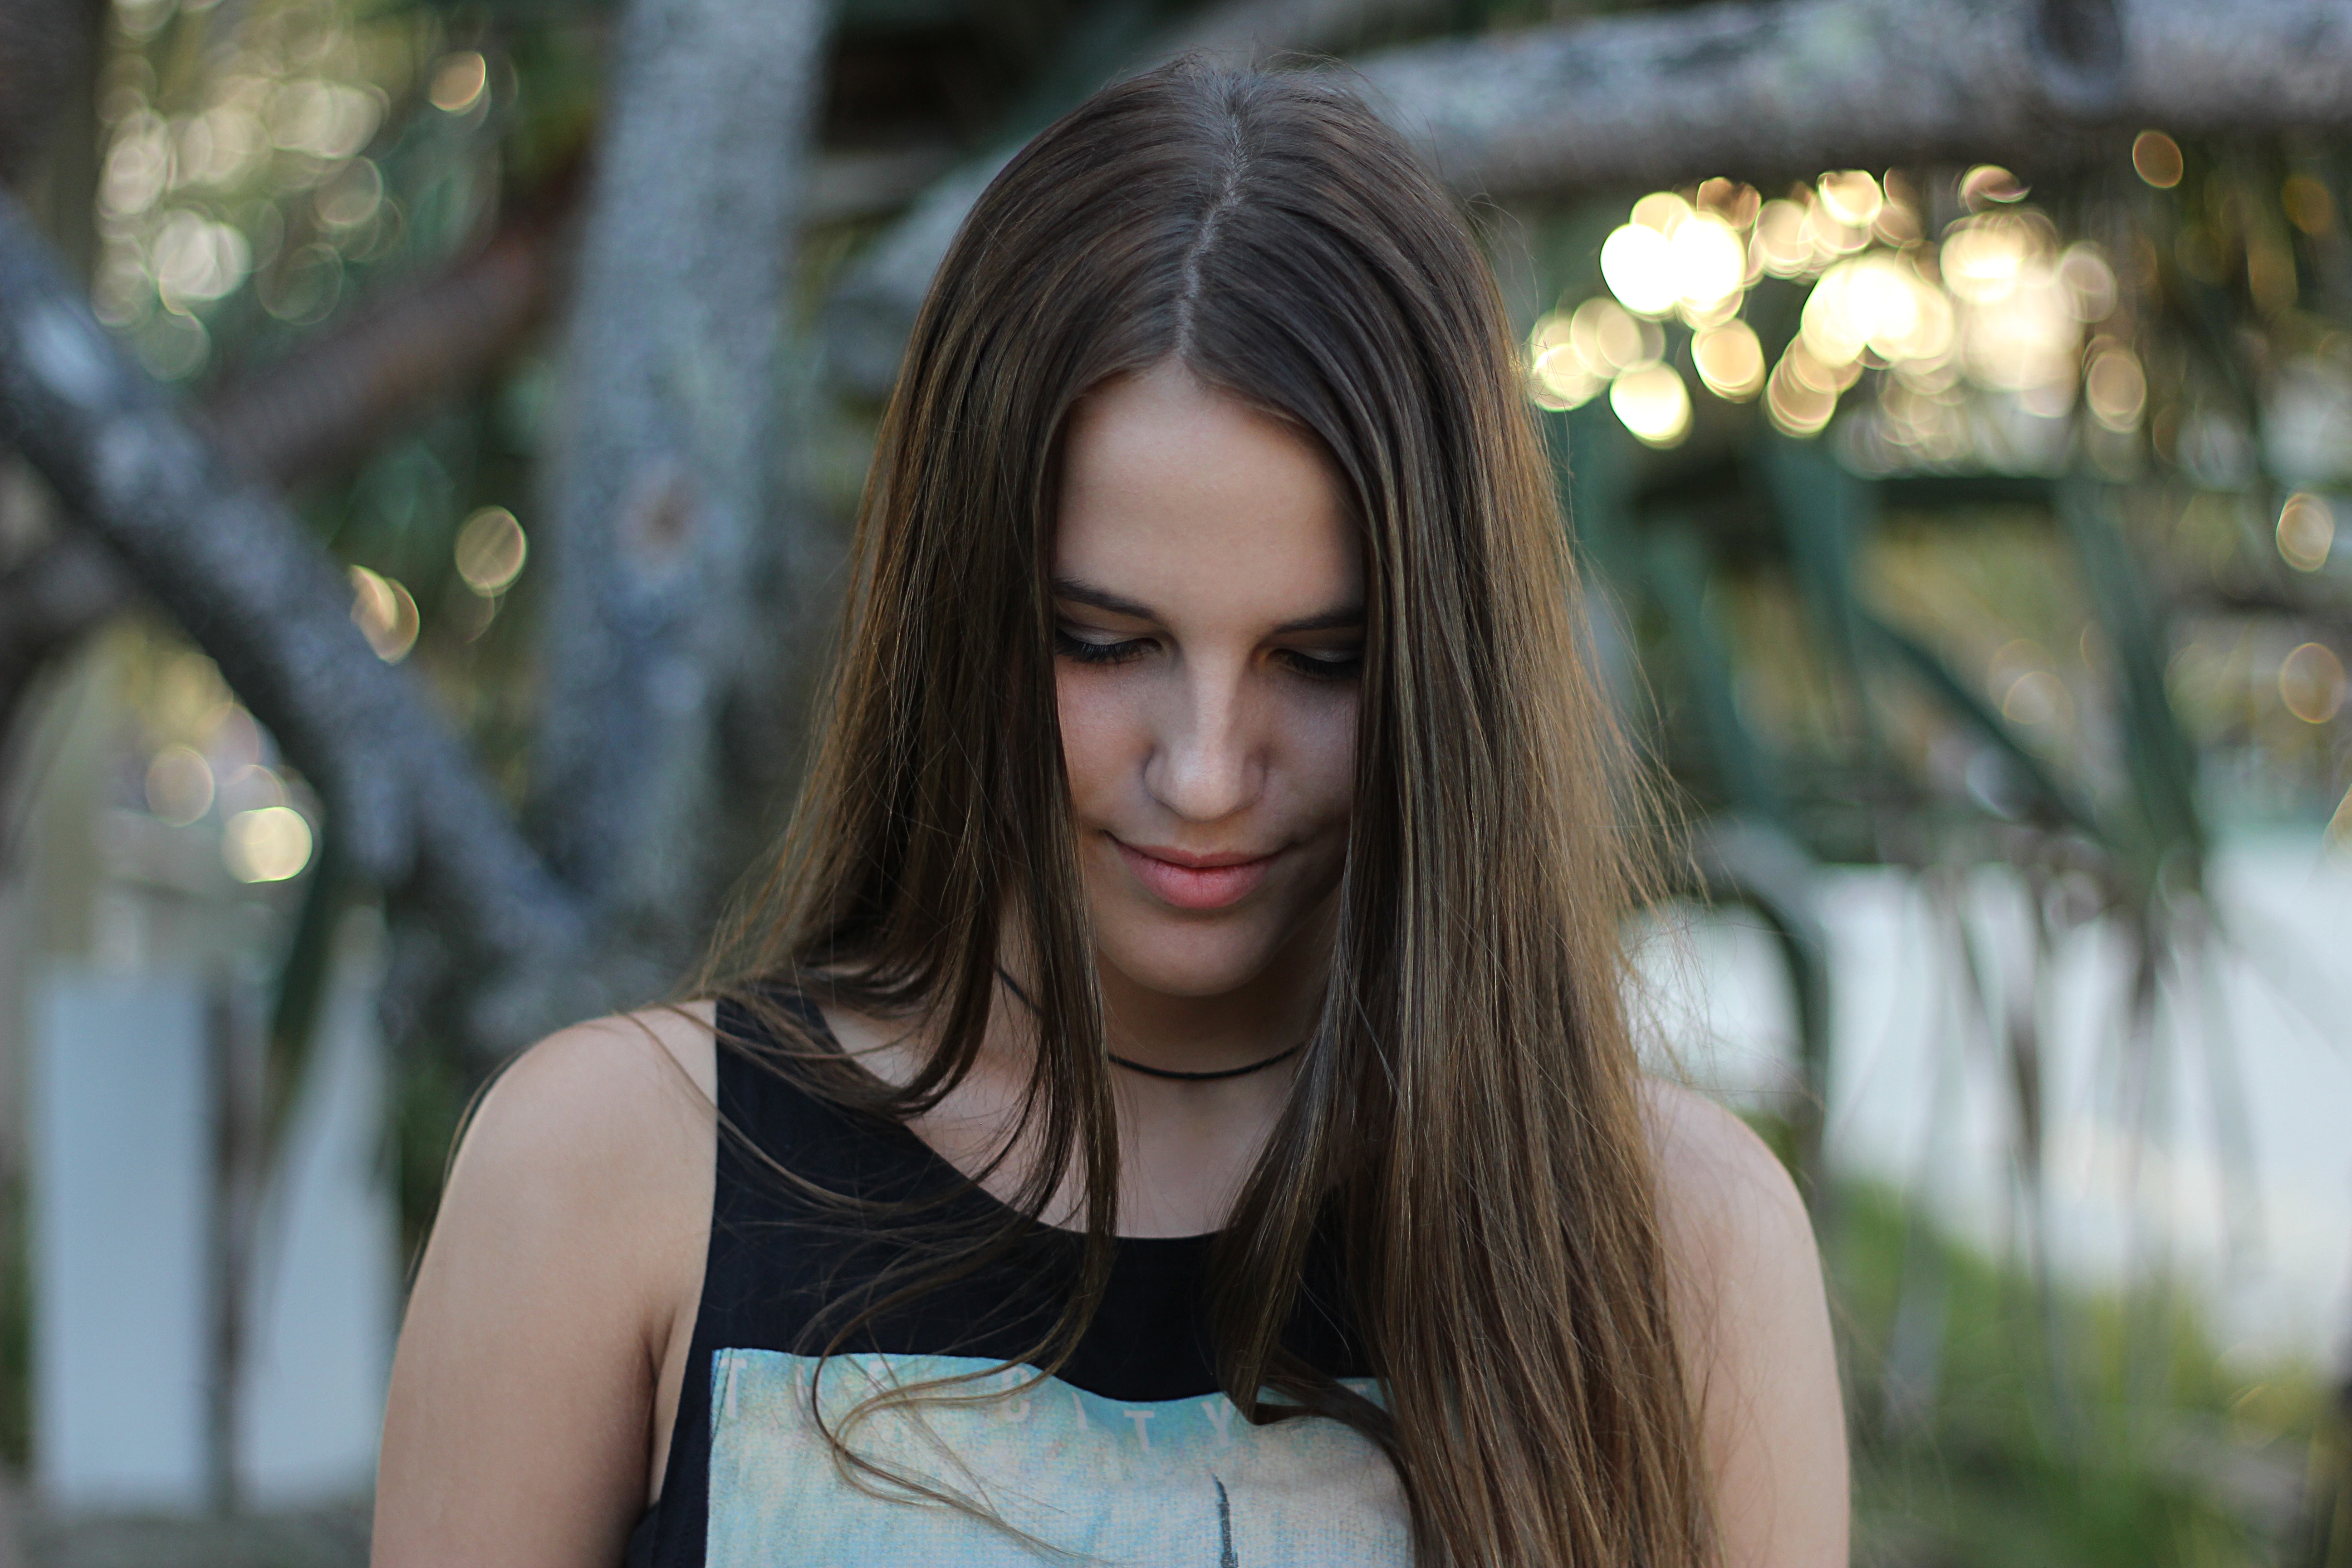
person, girl, woman, hair, photography, portrait, model, spring, fashion, lady, hairstyle, smile, long hair, dress, eye, photograph, beauty, photo shoot, brown hair, portrait photography